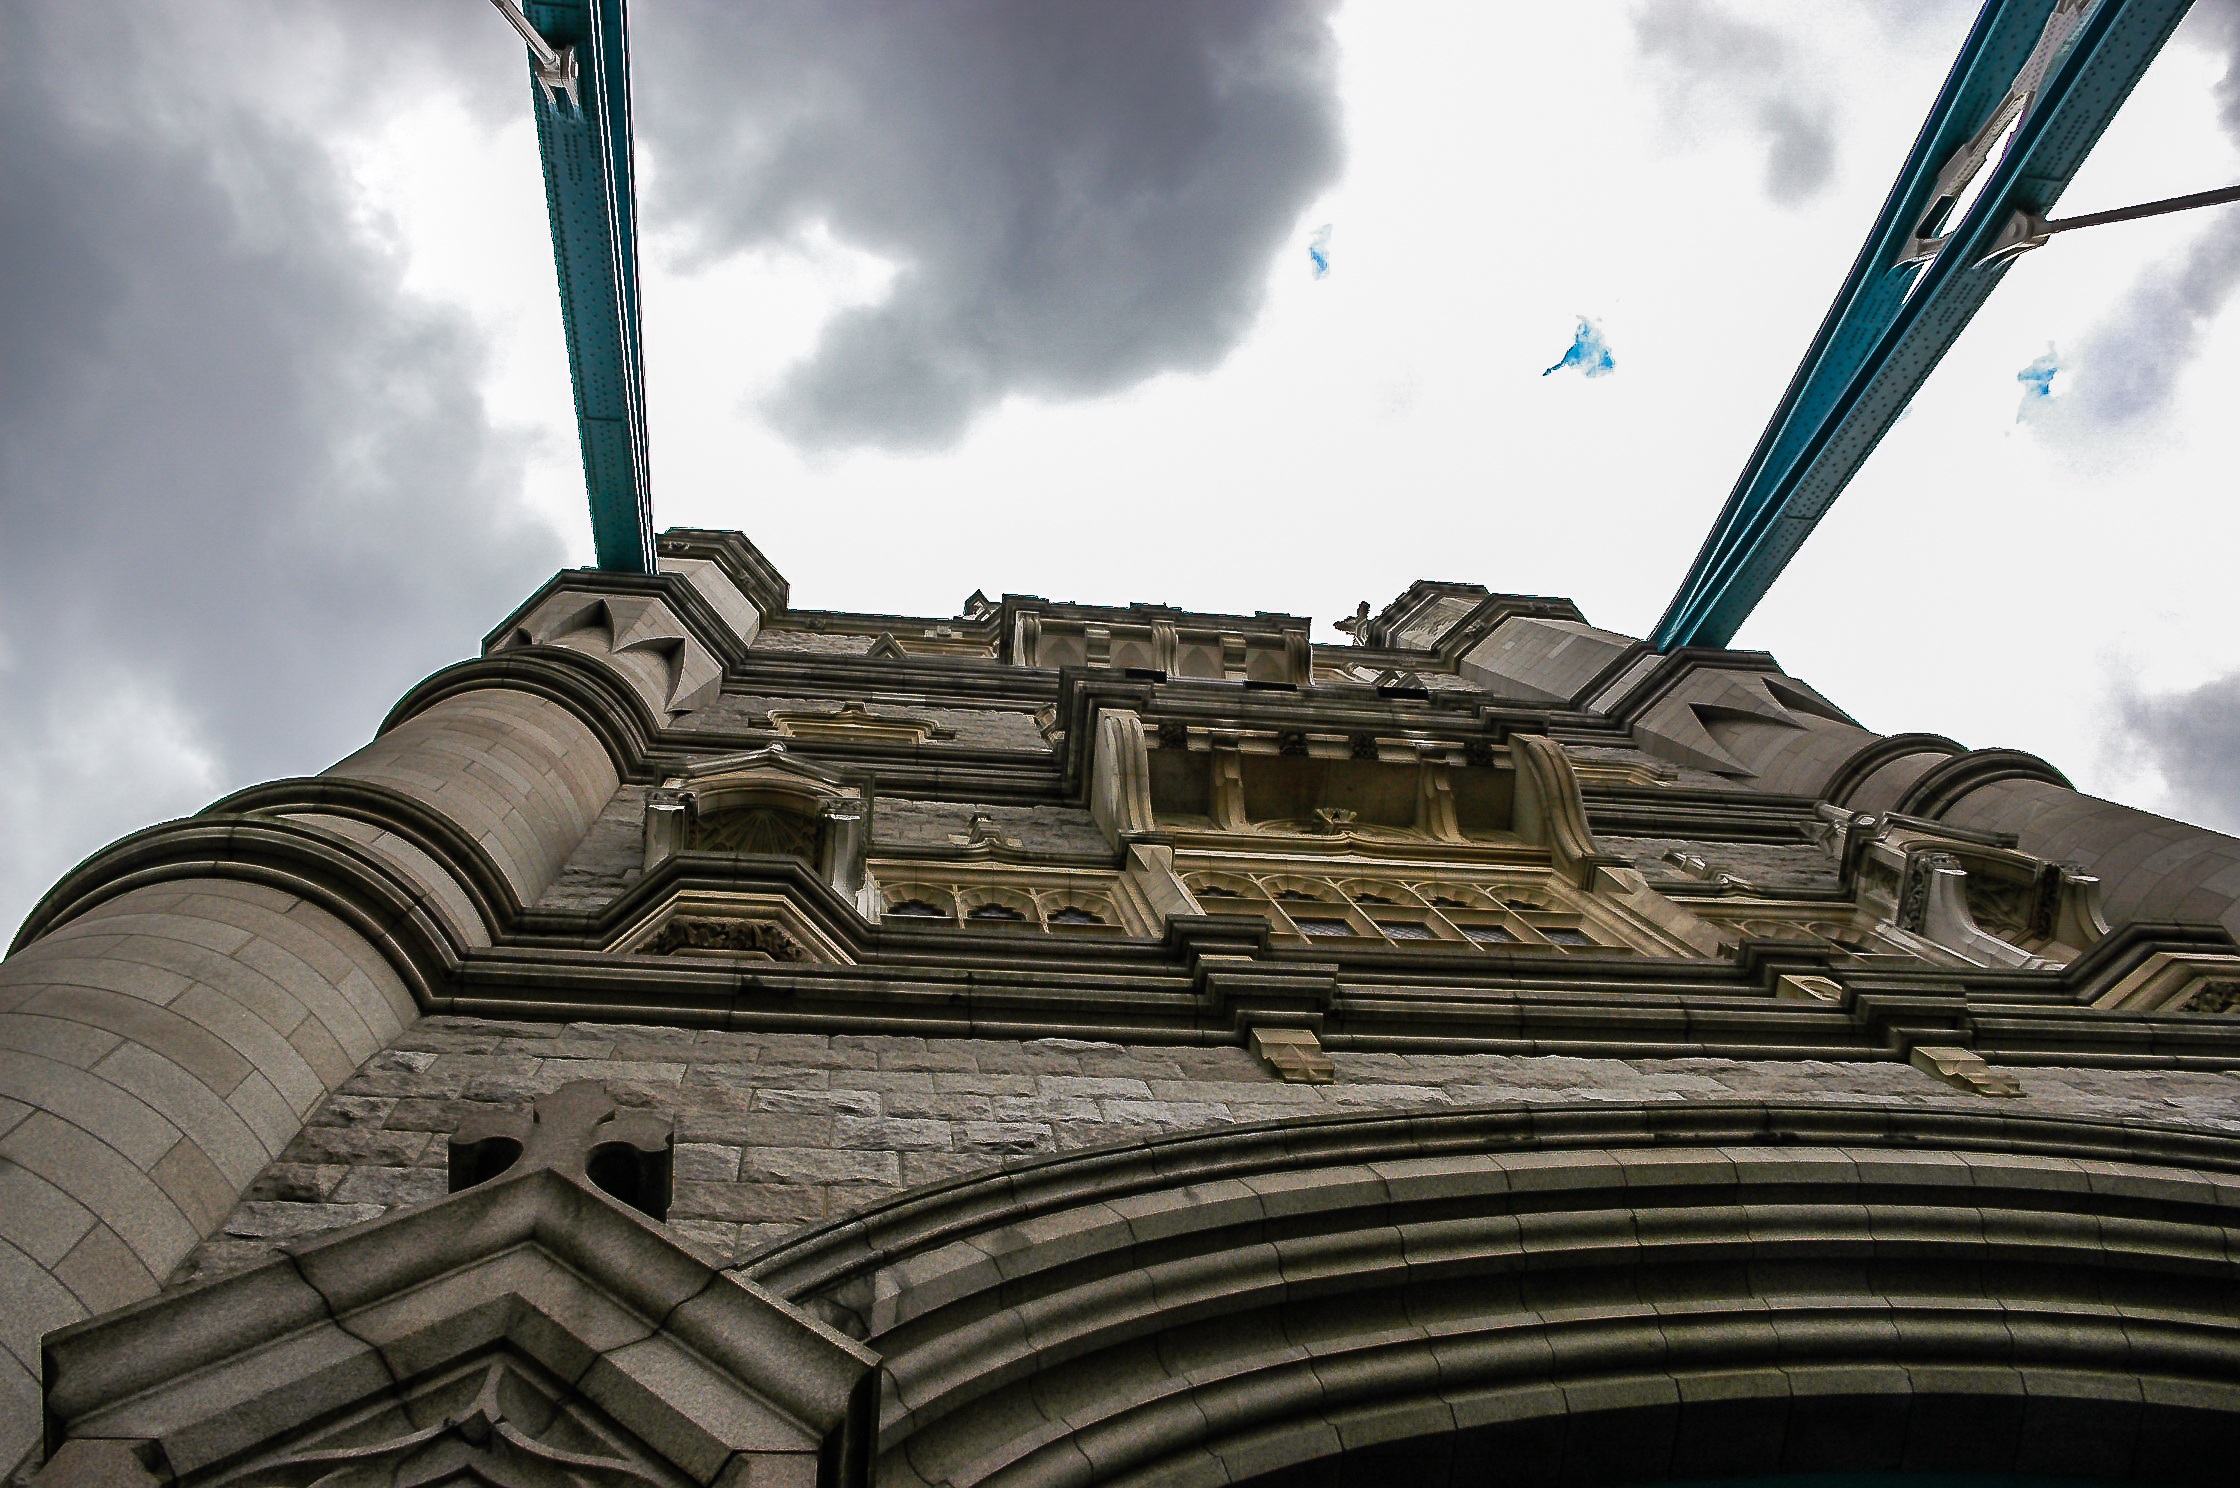
architecture, sky, bridge, perspective, city, monument, travel, holiday, landmark, tourism, tower bridge, places of interest, uk, england, capital, london, clouds, british, britain, great britain, united kingdom, river thames, british islands